Rotherham

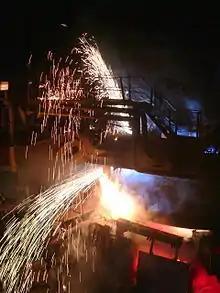
Furnace at the Magna Science Adventure Centre, Rotherham (October 2006)

Much of the town occupies the slopes of two hills. To the west is the start of a north-west crest topped by Keppel's Column, a folly; to the east is a narrower crest alongside the Rother known as Canklow Hill, topped by a public area, Boston Park. The Rother here is between 32 and 34 metres above sea level. The south scarp is slightly higher with the Canklow Hill Earthworks, a Scheduled Ancient Monument.